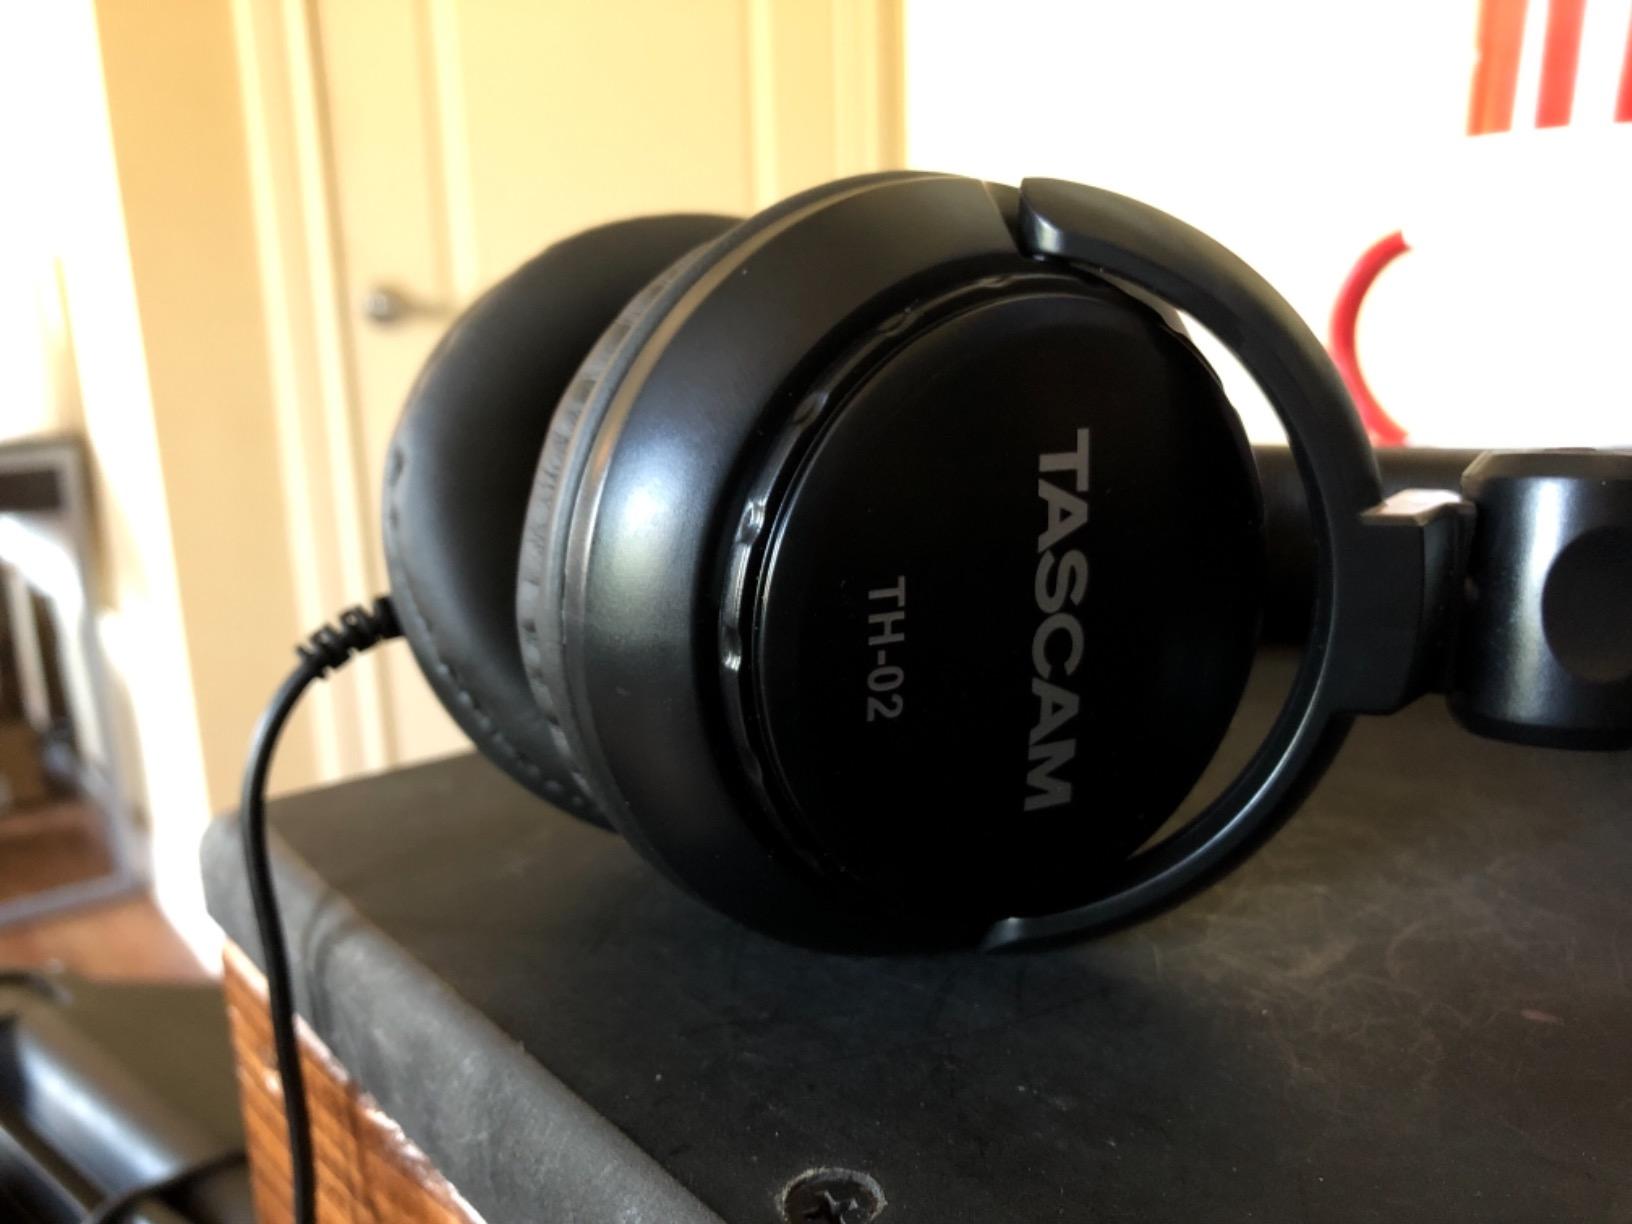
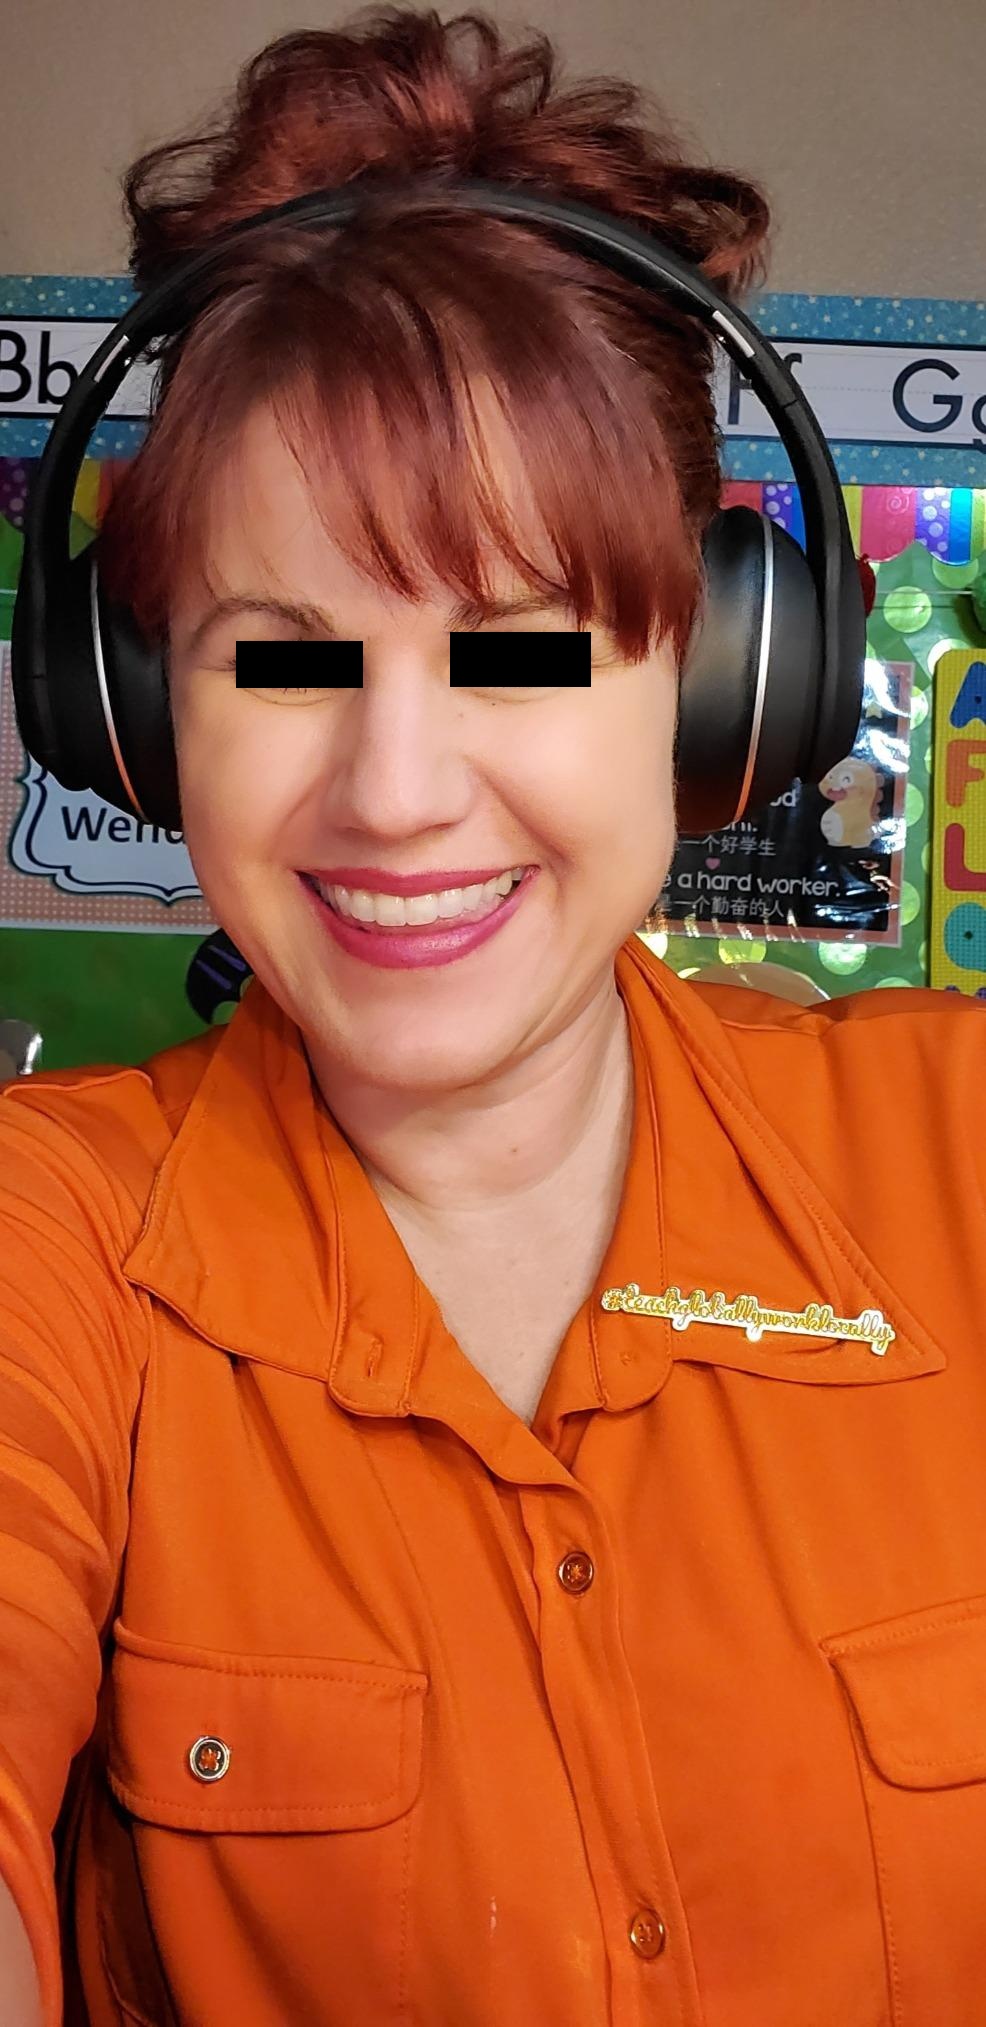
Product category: headphones
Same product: no